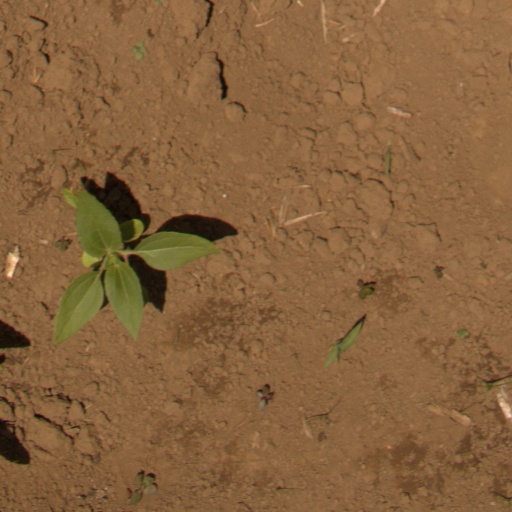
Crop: Jerusalem artichoke